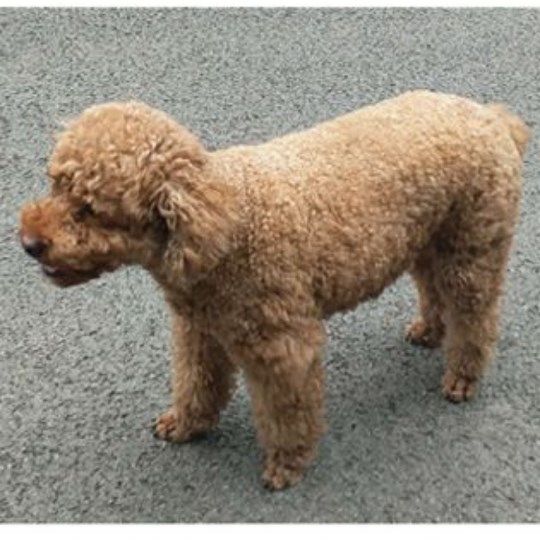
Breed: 7449-n000128-teddy